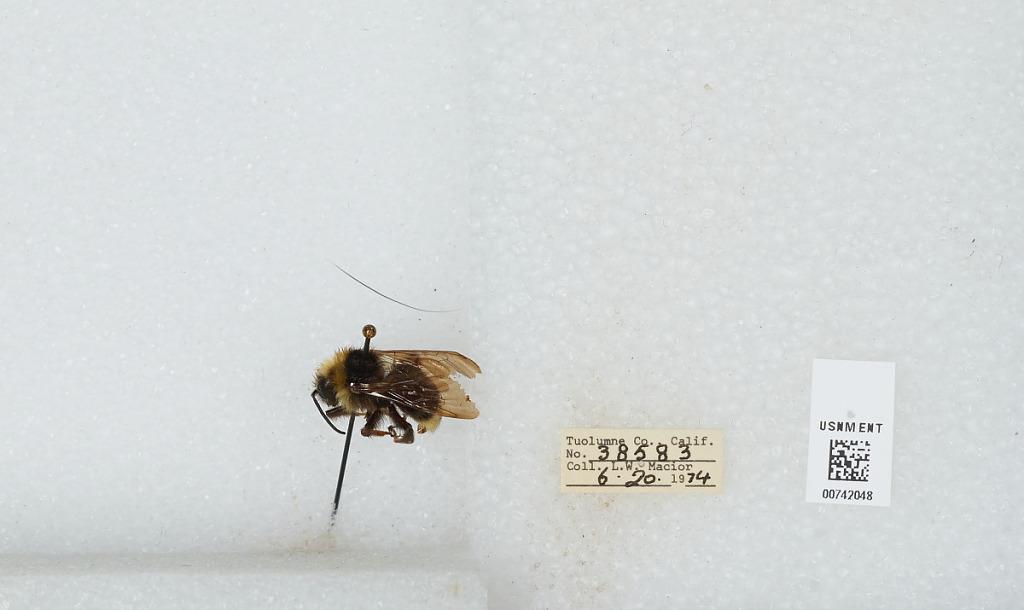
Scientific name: Bombus (Crotchiibombus) crotchii Cresson
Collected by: L. Macior
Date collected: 1974-6-20
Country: United States
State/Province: California
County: Tuolumne
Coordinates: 38.02, -119.93